Roxborough, Philadelphia

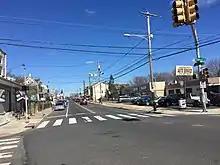
Ridge Avenue northbound past Fountain Street in 2019

The School District of Philadelphia operates public schools. Its zoned schools include Shawmont Elementary, Cook Wissahickon, and Roxborough High School.